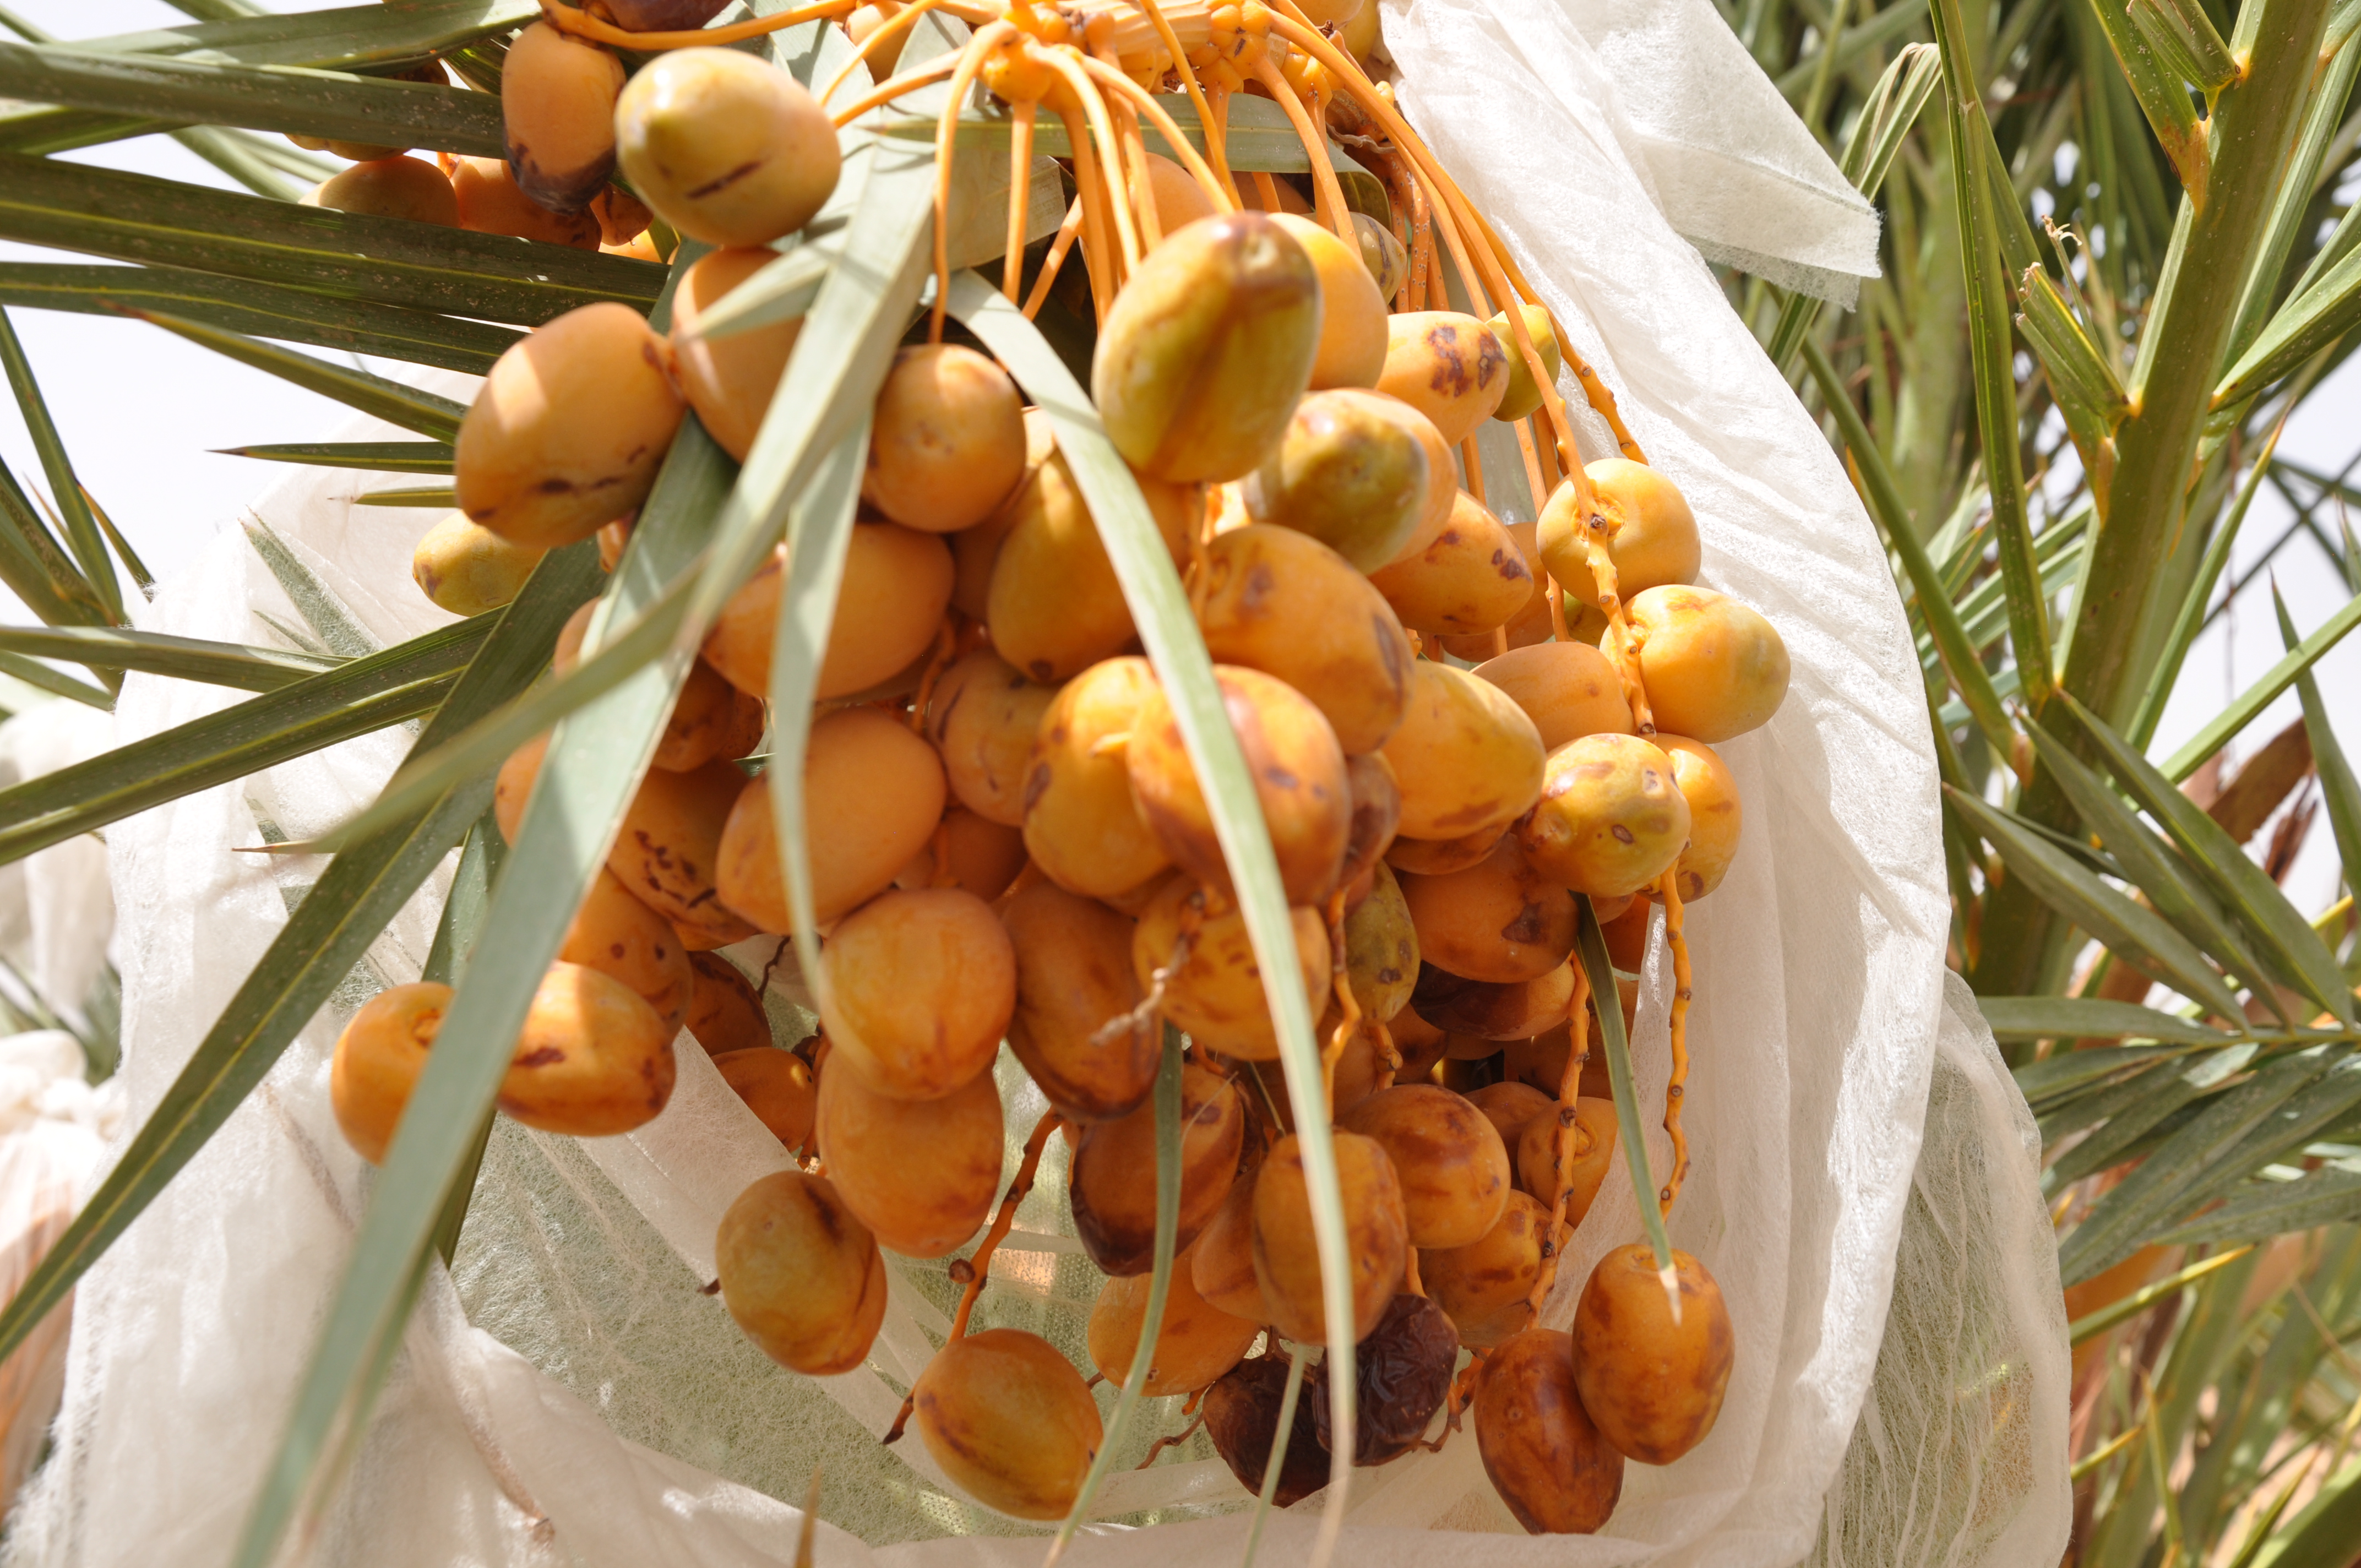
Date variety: Boumajhoul